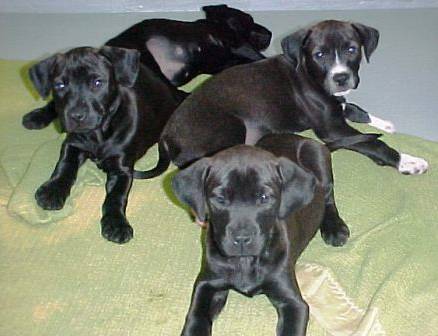
Label: dog